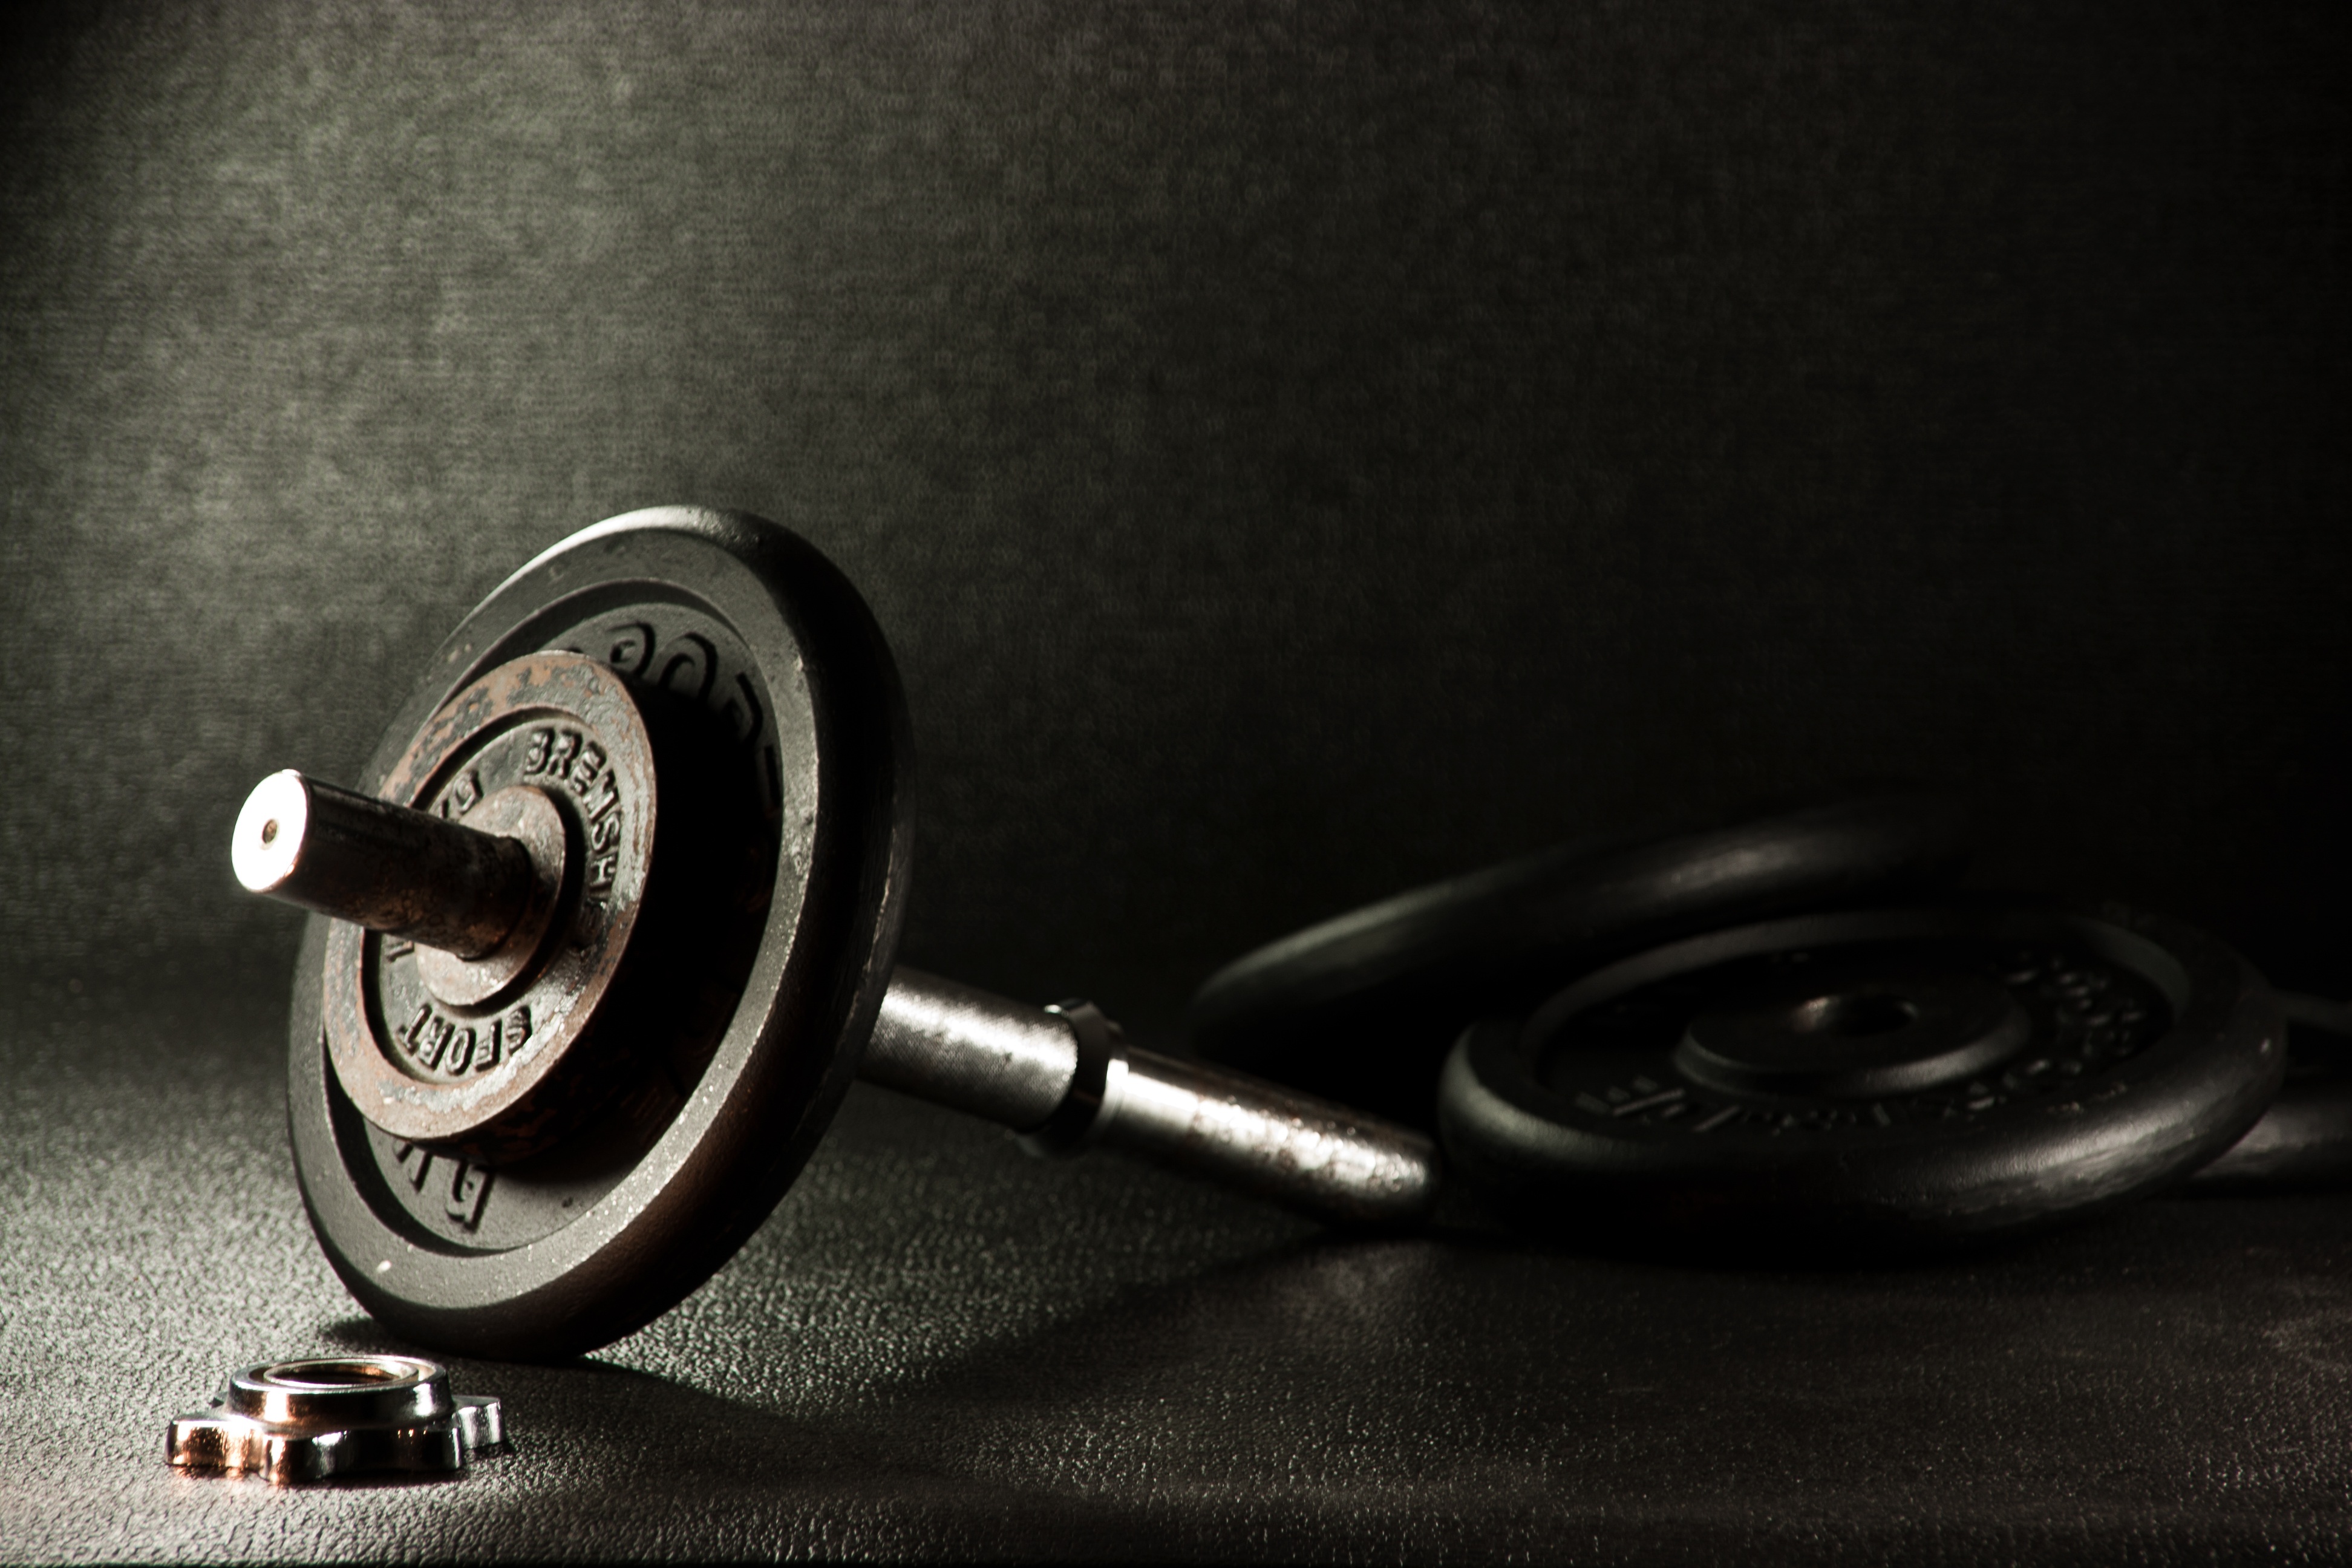
black and white, sport, photography, wheel, black, monochrome, fitness, gym, weights, dumbbell, fit, strength training, weight lifting, fitness room, still life photography, monochrome photography